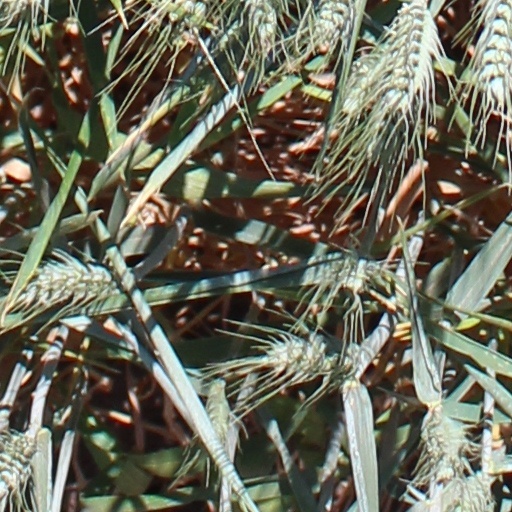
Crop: wheat